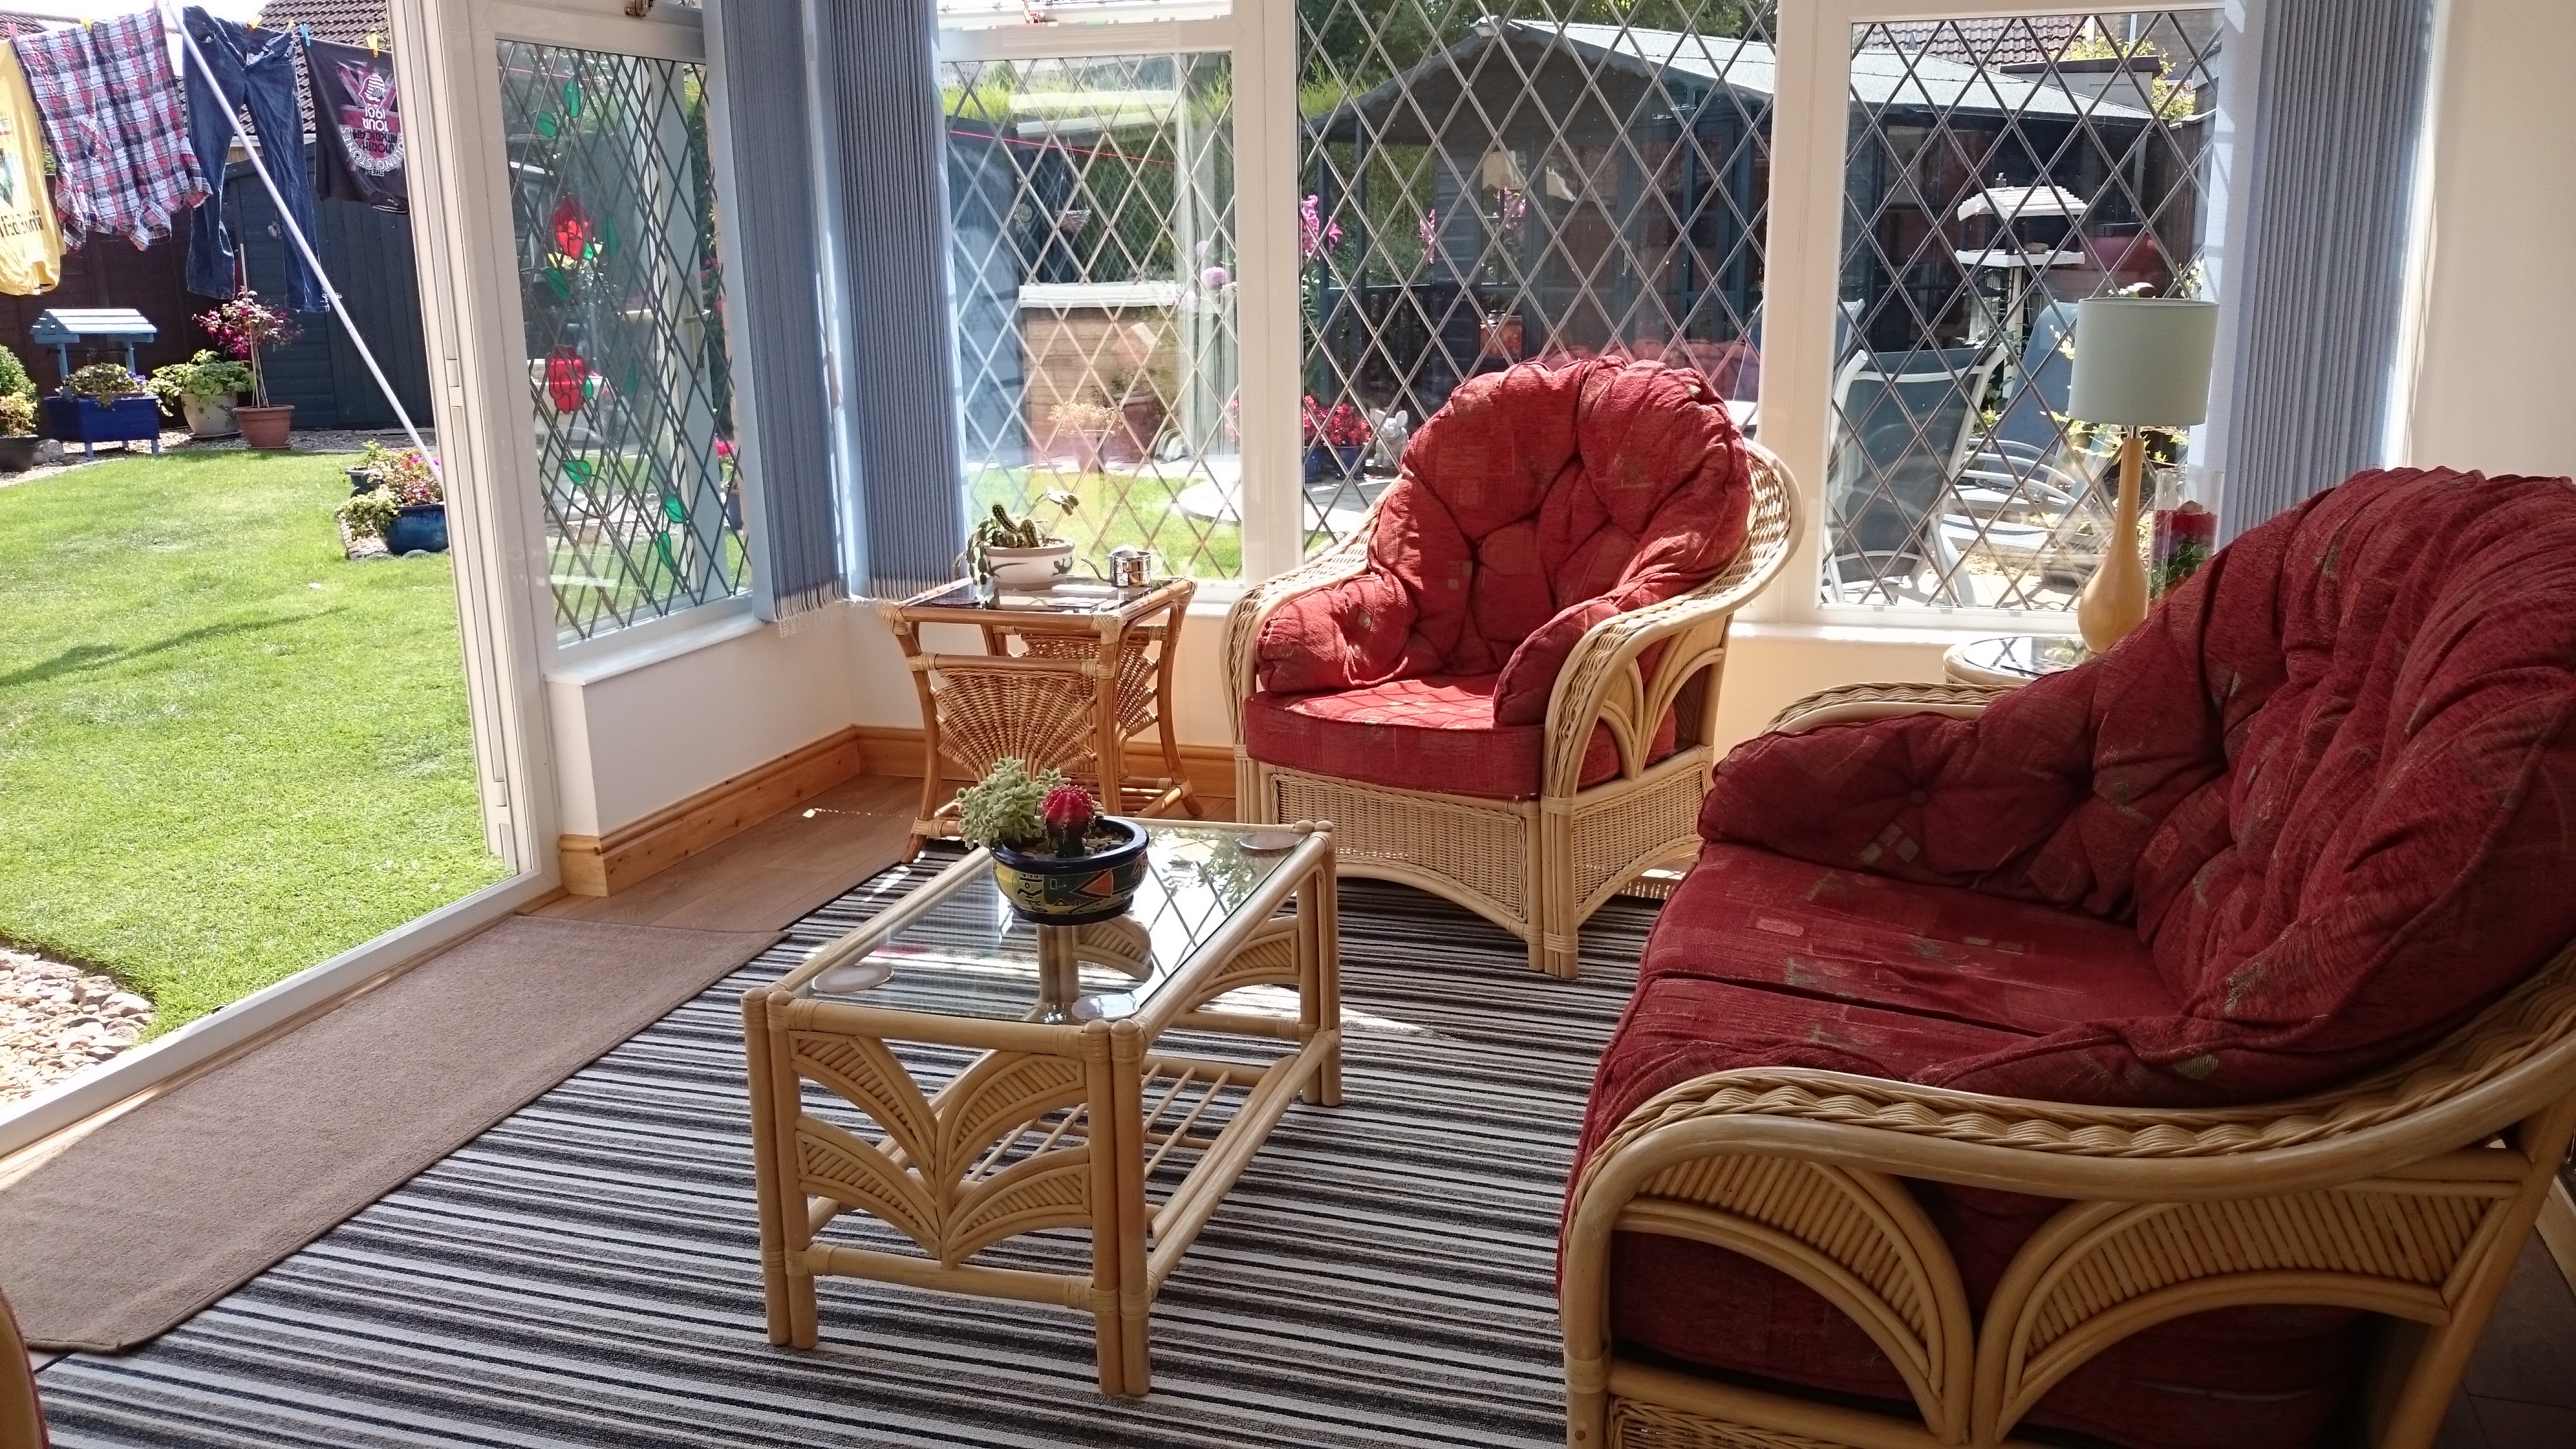
home, porch, cottage, backyard, living room, furniture, room, interior design, outdoor structure